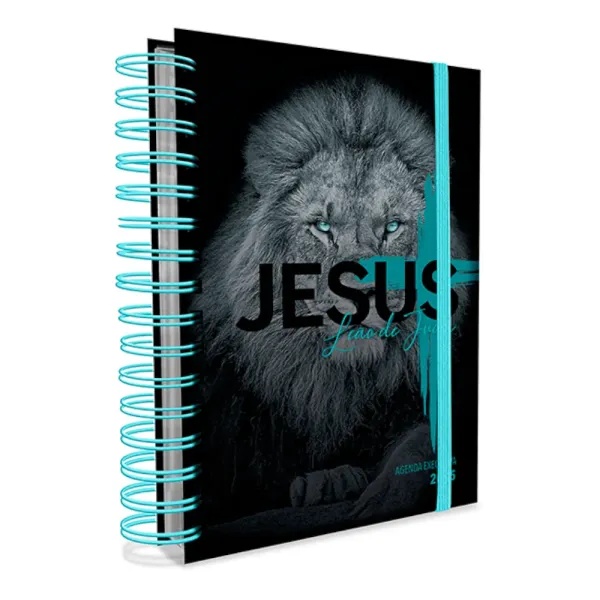
Agenda Executiva 2025 | Leão de Juda | Capa Dura Espiral
Agenda Executiva 2025 | Leão de Juda Agenda Executiva A vida contemporânea está repleta de afazeres diários. Basta abrir os olhos e ja nos pomos a pensar sobre as demandas do dia. Logo, para que nenhum compromisso fique esquecido – seja em casa ou trabalho – é útil contar com auxílio de simples, mas necessário: uma agenda. Dentro dessa realidade, que nos desafia cada vez mais a organizar e a planejar os nossos dias, semanas e meses, a Agenda Executiva Pão diário 2023 traz não somente a praticidade da qual necessitamos, mas também a sabedoria de Provérbios para nos inspirar. Em cada uma destas páginas, você será encorajado a ponderar sobre a vida e a buscar verdadeira sabedoria. Contém: Artigo inicial: verdadeira sabedoria; Planejamento Anual; Um dia por página; Cada página com um versículo. Especificações da Agenda Executiva 2025 Título: Agenda Executiva 2025 | Leão de Juda Autor(es): Pão Diário Ano de Edição: 2025 Capa: Capa Dura Espiral Acabamento: Laminação Fosca com Verniz Localizado Miolo: Papel OffSet Páginas: 376 Dimensões: Altura: 21 cm Largura: 17 cm Profundidade: 2 cm Peso: 0,510 kg ISBN: 7899981202168 Editora: Pão Diário
Brand: Editora Pao Diario
Category: Office Supplies > Filing & Organization > Calendars, Organizers & Planners